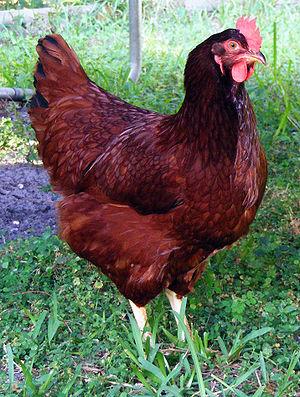
« Poule rousse » est un nom générique donné à différentes lignées métis « hybrides F1 » de poules domestiques.
La Rhode-Island est une race de poules domestiques américaines.
Cette liste des races de poules américaines n'est pas exhaustive. Elle recense essentiellement les races rencontrées en Europe.